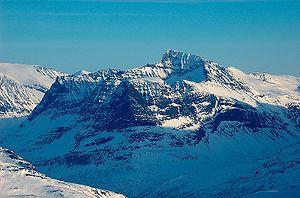
Le Såtbakkollen est une montagne de Norvège culminant à 1 632 m et située dans la chaîne du Trollheimen, dans la commune de Sunndal, dans le comté de Møre og Romsdal.